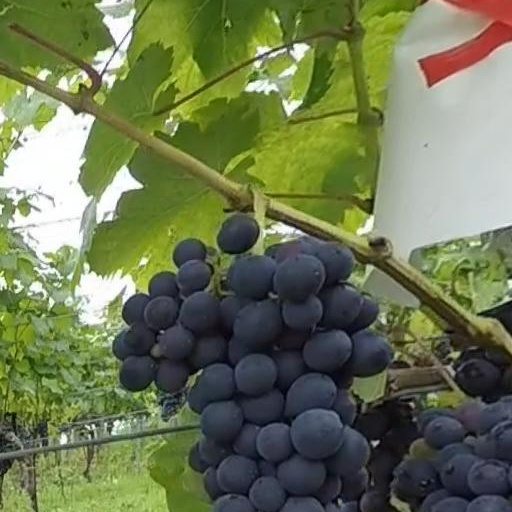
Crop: grape